The Water Dancer

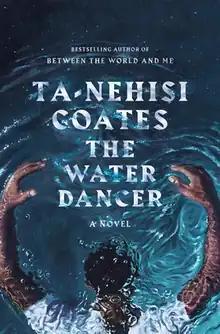
First edition cover

The Water Dancer is the debut novel by Ta-Nehisi Coates, published on September 24, 2019, by Random House under its One World imprint. It is a surrealist story set in the pre-Civil War South, concerning a superhuman protagonist named Hiram Walker who possesses a photographic memory, but who cannot remember his mother. He learns he has a special ability known as "conduction", with which he is able to transport people—including himself—over long distances. Conduction is powered by his memories and storytelling, and can fold the Earth like fabric, allowing travel across large areas via waterways.